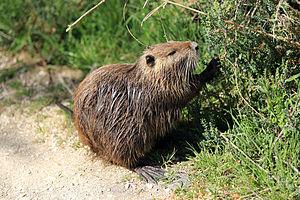
Les ragondins du Pont de Gau en Camargue ne sont pas farouches. On assiste à leurs repas à faible distance. Ces animaux sont herbivores.